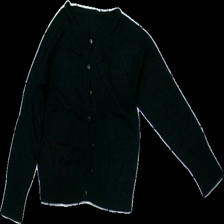
View: front
Type: Cardigan
Category: Children
Brand: Name It
Colors: Black
Material: 81% Viscose 19% Nylon
Cut: Regular
Size: 122
Price range: 50-100
Recommended usage: Reuse
Description: Black cardigan